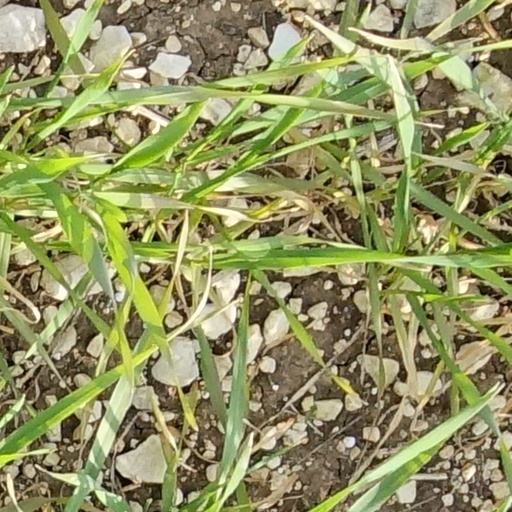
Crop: wheat